Jerry Wisne

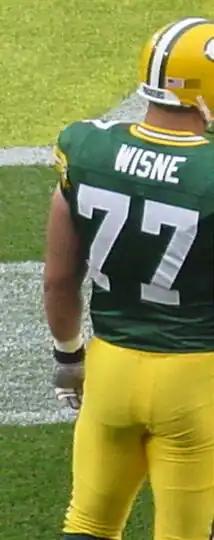
Wisne with the Green Bay Packers in 2003

Jerry Edward Wisne (born July 28, 1976) is an American former professional football offensive tackle. He spent five seasons in the National Football League (NFL), playing for four different teams: Chicago Bears, Minnesota Vikings, St. Louis Rams, and Green Bay Packers (2002–). He was selected by the Bears in the fifth round of the 1999 NFL draft.